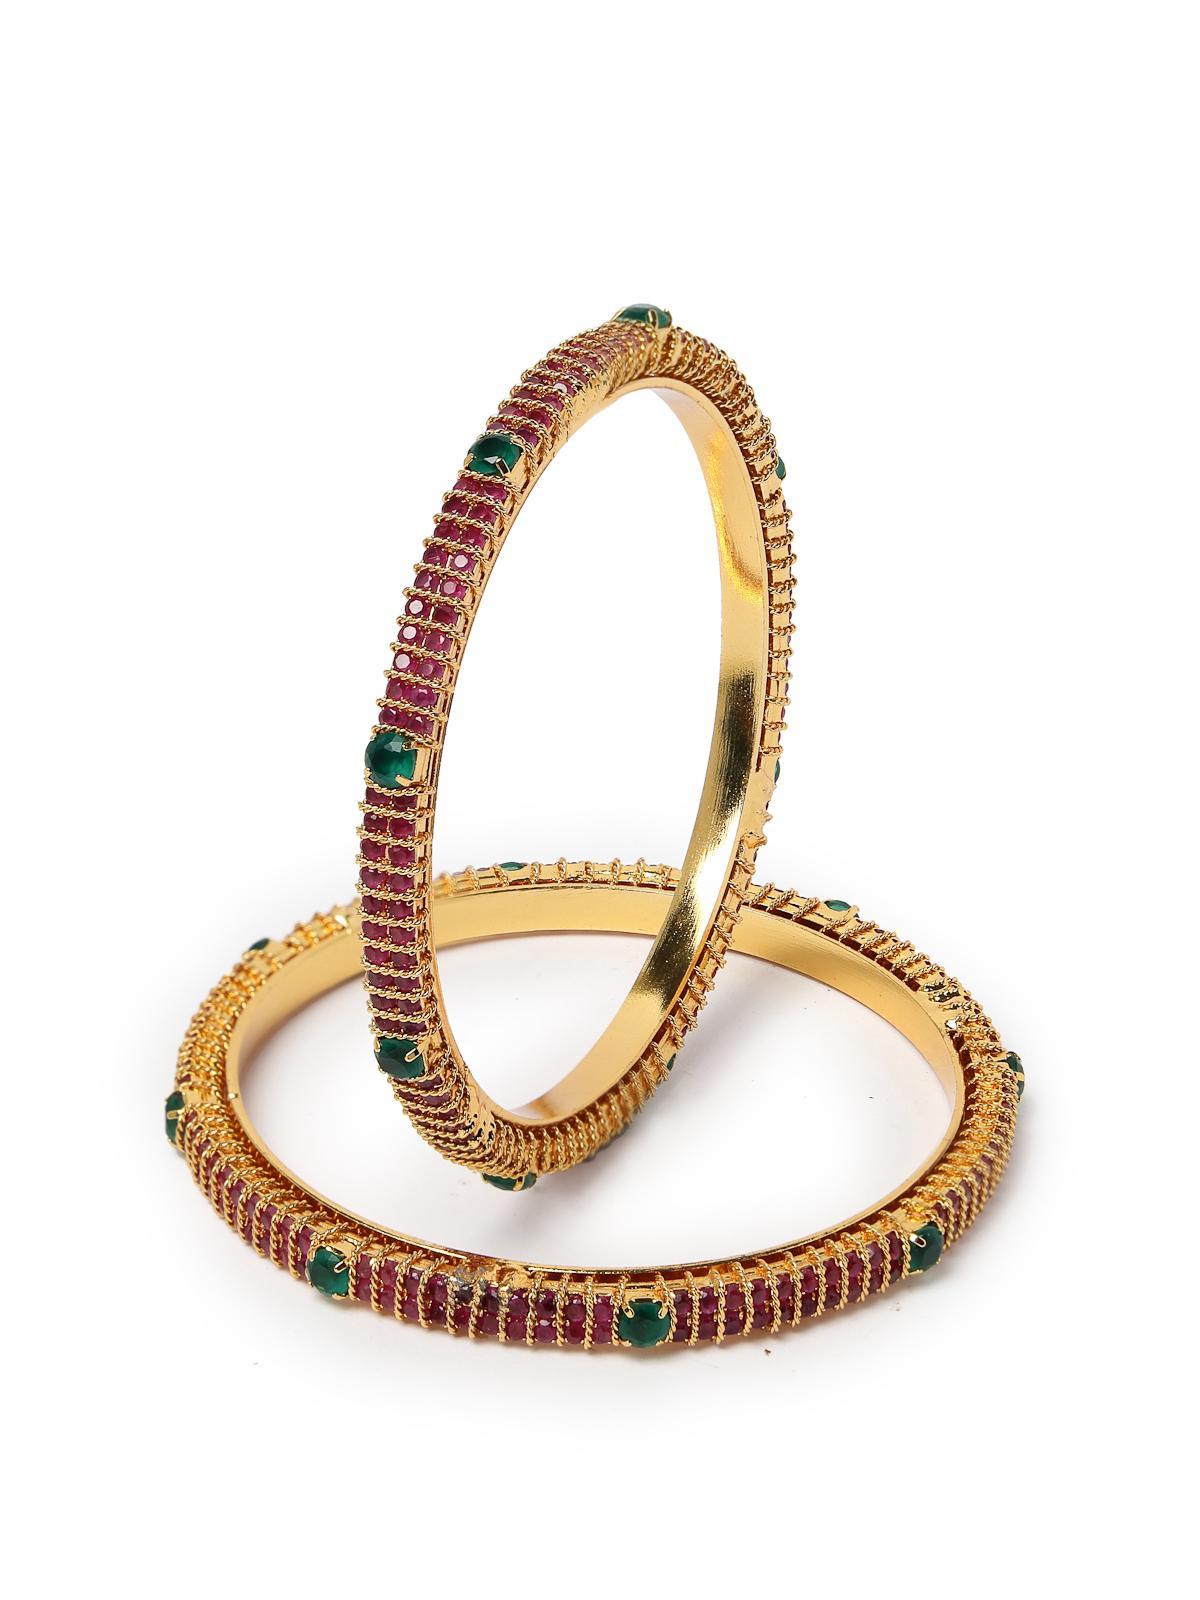
Sukkhi Decorative Gold Tone Plated Red And Green Kada Bracelet Bangle Jewellery Set for Women & Girls | Set of 2 Latest Design | Birthday Anniversary Gift for Women|B105864_2.4
Type: Bracelets & Bangles
Brand: Sukkhi
Price: Rs. 1171
 Enhance your style with the Sukkhi Decorative Gold Tone Plated Kada Bracelet Bangle Set for Women & Girls. This set of two features a captivating combination of red and green, adorned with intricate decorative elements. The latest design, complemented by a gold-tone finish, adds a touch of sophistication to any ensemble. Sized at 2.4, 2.6 and 2.8, these bracelets make for a perfect birthday or anniversary gift, celebrating contemporary design and timeless elegance for the special women in your life.Disclaimer:There may be slight variation in shade and colour due to photographic effects and monitor settings
Included: 2 Bangles